Climate of Los Angeles

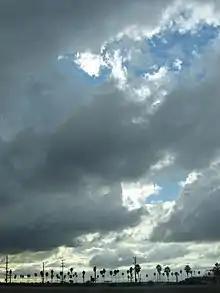
Rain clouds breaking up over South Los Angeles.

Winters are mild to moderately warm, with average high temperatures at the Downtown/USC weather station of and lows of , with occasional heavy rainfall. Downtown/USC station has recorded a record-low high temperature of 43 °F on January 9, 1922. Regardless of this record, the high temperature almost never ever fails to hit 50 °F all winter long. Across the coastal basin, temperatures rarely drop below , although light frost does occasionally form during cooler nights, at least in areas removed from the direct influence of the coastal air (approximately inland from the beach). The last severe cold outbreak in the Los Angeles area occurred in December 1990, when temperatures dropped below freezing across a major portion of the coastal plain and into the low to mid-20s °F over inland valleys. Temperatures stayed below freezing for up to eight hours at some valley locations, resulting in significant damage to plants and commercial agriculture.